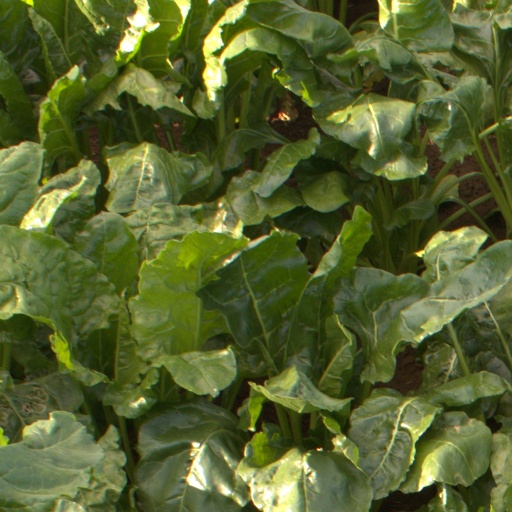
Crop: sugar beet